Marawara District

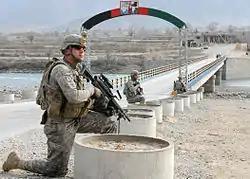
U.S. soldiers providing security next to the Monawara Bridge (January 2010)

Monawara District is one of the 15 districts in Kunar Province, Afghanistan. It borders Sirkanay District to the west, Asadabad District to the north-west, Dangam District to the north-east and the Durand Line to the south. Monawara's population is not exactly known but government figures estimate it to be around 22,270 people, all of them being ethnic Pashtuns. Monawara village is the center of the district and is located in its westernmost part.